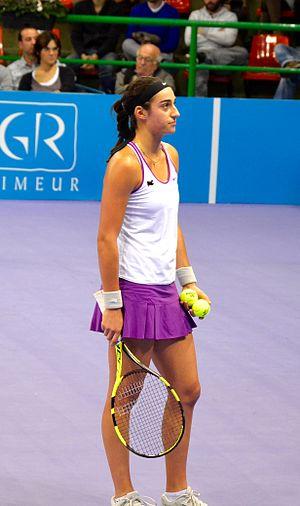
Caroline Garcia en finale du tournoi de tennis de Limoges 2015.
Caroline Garcia, née le 16 octobre 1993 à Saint-Germain-en-Laye, est une joueuse de tennis professionnelle française.